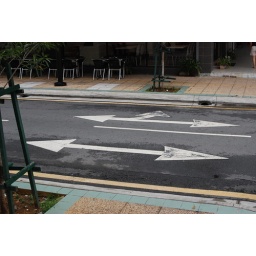
I just had to upload this picture. The road signs in the street fill no purpose at all.